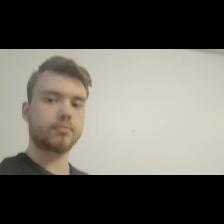
Label: Human